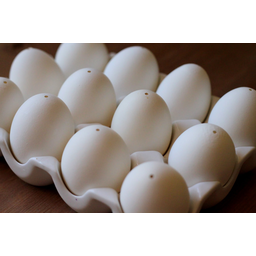
Label: eggshells